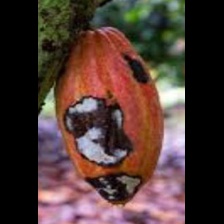
Label: moniliophthora